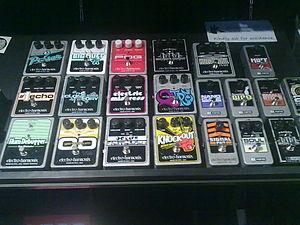
Electro Harmonix est une entreprise spécialisée dans la conception et création de processeurs audio haut de gamme. La compagnie basée à New York a été fondé en 1968 par Mike Matthews.